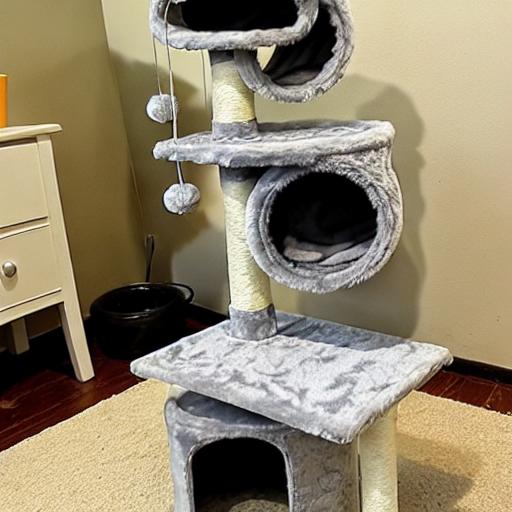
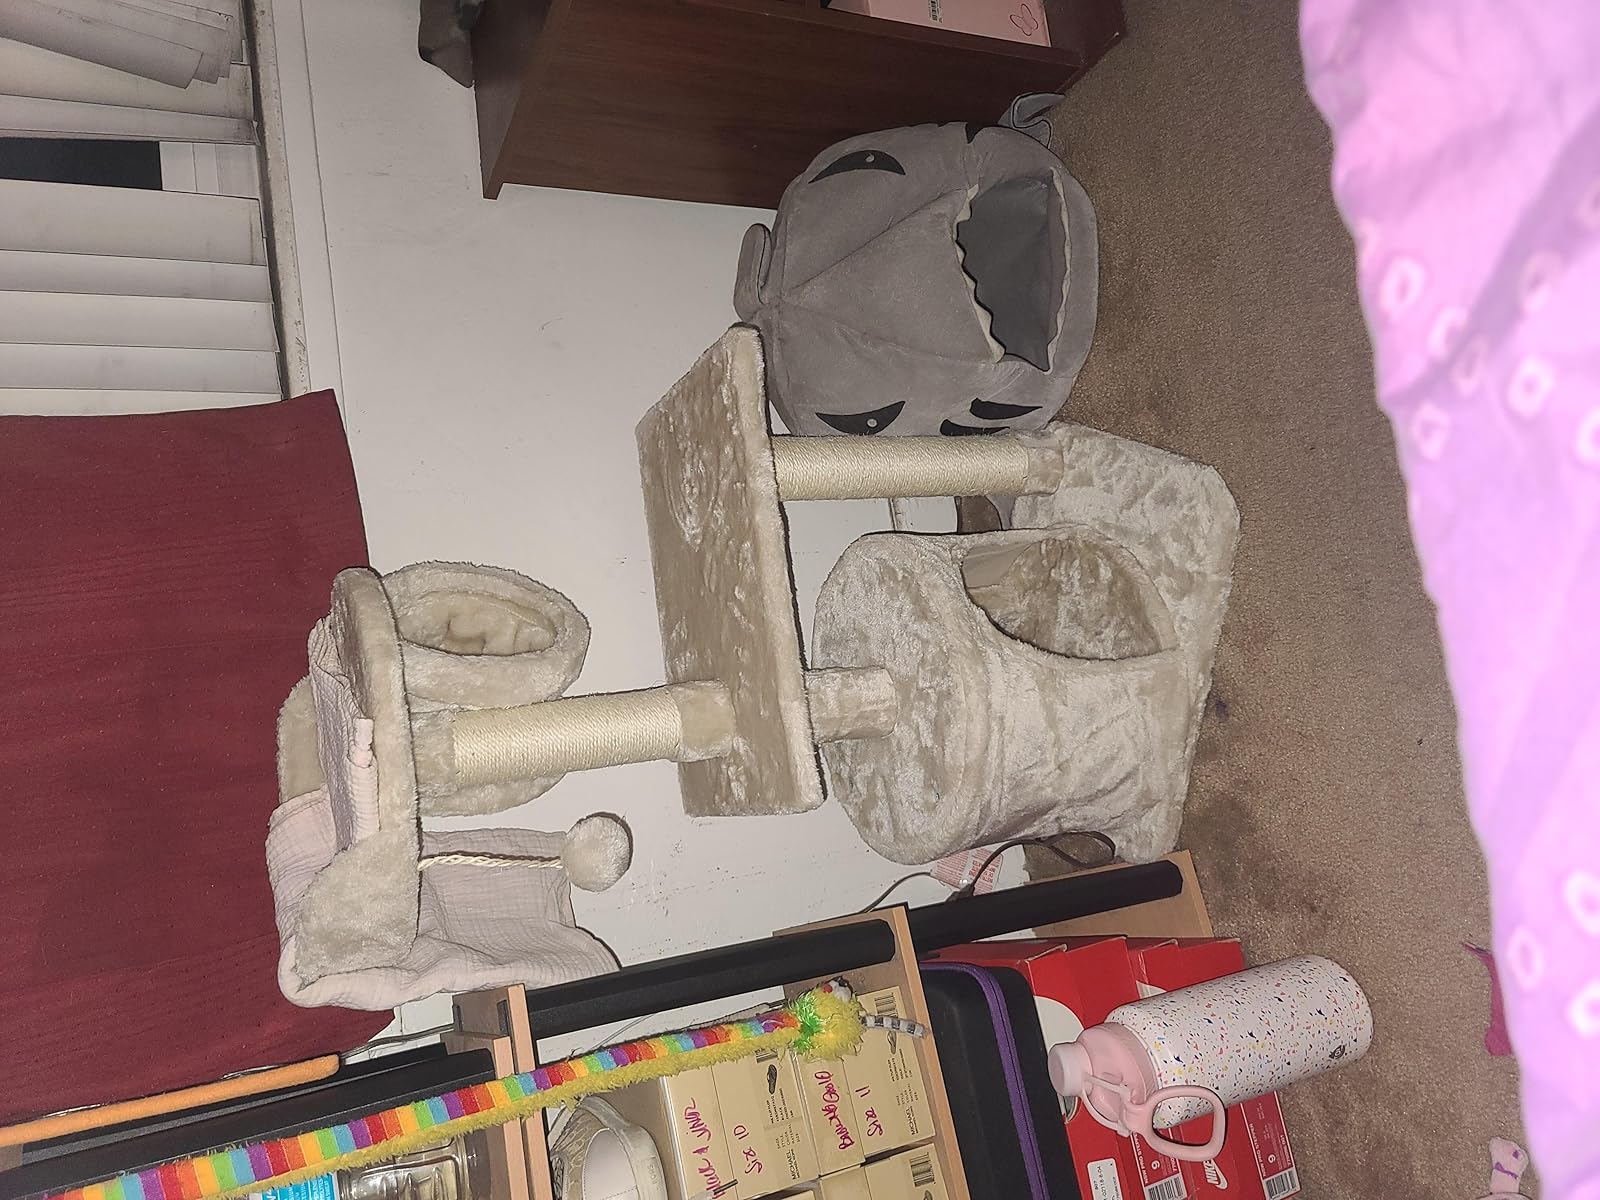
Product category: items_cat tree
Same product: no